Blassreiter

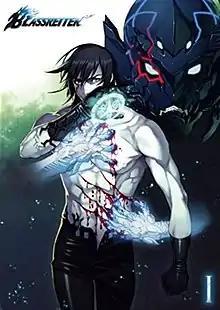
First DVD cover

is a Japanese anime television series co-created and produced by Gonzo and Nitro+. The title is pseudo-German and can be translated as "Pale Rider". A manga titled was serialized in "Champion Red" magazine.